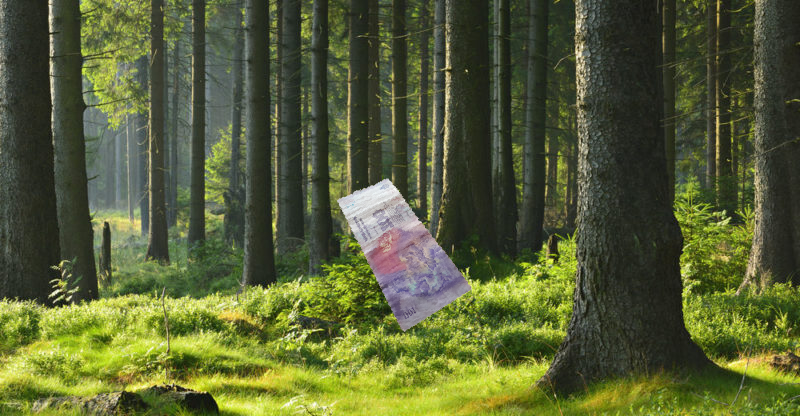
Denominación: 100